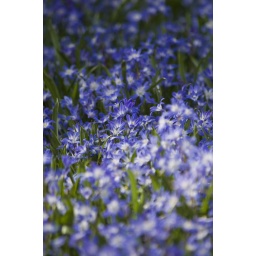
An array of blue flowers in the University Parks.